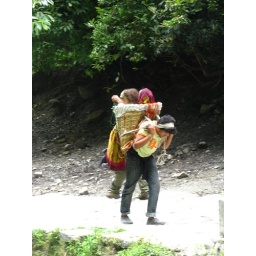
Little old lady being caried up the 14 km hill in a basket